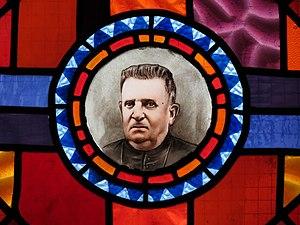
Église Saint-Pierre d'Incarville.
Incarville est une commune française située dans le département de l'Eure en région Normandie. Les habitants d'Incarville sont appelés les Incarvillais.